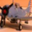
Label: airplane